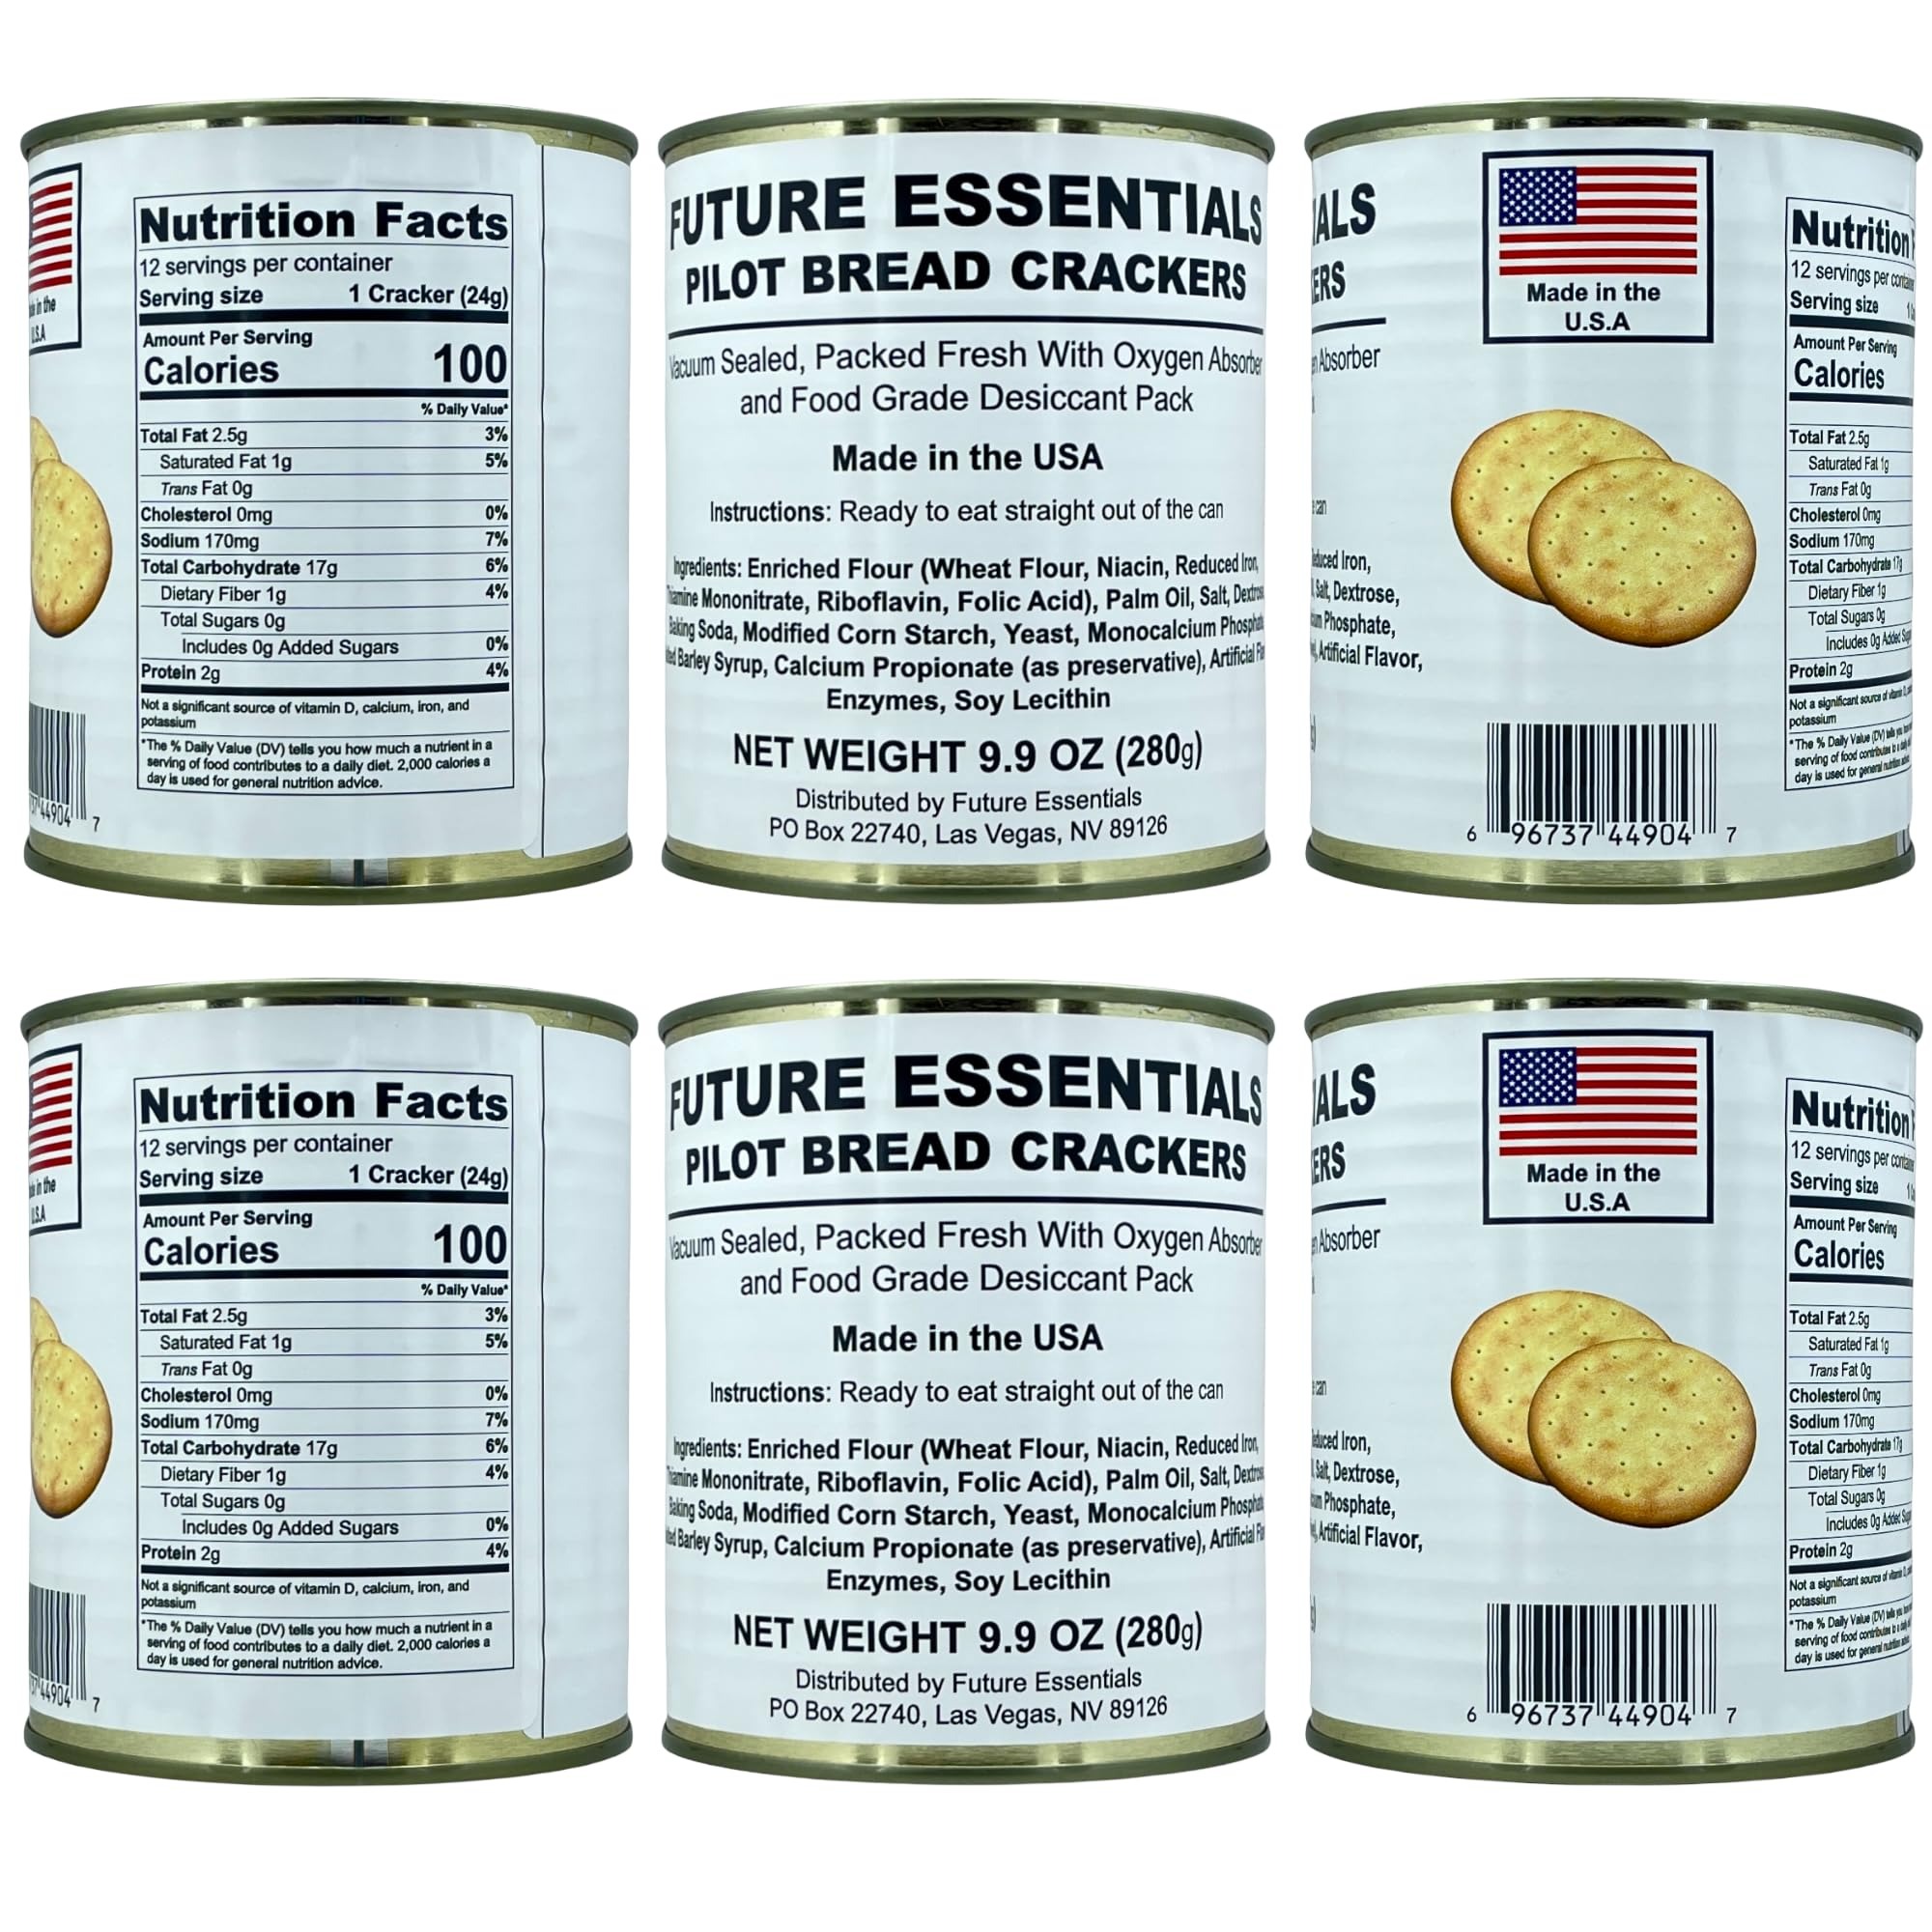
Item Name: Future Essentials Sailor Pilot Bread Half-Case (6-Pack)
Bullet Point 1: Pilot Bread Crackers are the perfect choice for daytime snacking or a crunchy companion to soups or casseroles. These lightweight snacks are used as survival rations in pilot emergency kits since there is no cooking, preparation, or rehydration needed—just open the lid and enjoy! 72 Crackers per half-case (Net weight 9.9 oz). #2.5 size can.
Bullet Point 2: These crackers are known for their 30 year shelf life. Pilot bread is a significant source of food energy in a small, durable, light weight package. We sell our Pilot Bread in the smaller #2.5 can which saves space especially if you are in a crunch for packing stuff for a trip.
Bullet Point 3: Pilot Bread tastes great paired with cheese, peanut butter, salami, or dipped in soup or coffee. Also great with scrambled eggs, bacon, breakfast sausage, cream cheese, marinara, pork sausage, beef/pork/chicken/turkey chunks, sloppy joes, taco supper, mirepoix, ham, ground beef, and many other recipes.
Product Description: This product is packed in a #2.5 Can, net weight is 9.9 oz per can. They are 100% US Procured and Produced. There are 12 crackers per can (72 crackers per half-case). Pilot Bread Crackers are the perfect choice for daytime snacking or a crunchy companion to soups or casseroles. These lightweight snacks are used as survival rations in pilot emergency kits since there is no cooking, preparation, or rehydration needed—just open the lid and enjoy! These crackers are known for their 30 year shelf life. Pilot bread is a significant source of food energy in a small, durable, light weight package. We offer our Pilot Bread in the smaller #2.5 can which saves space, especially if you are in a crunch for packing stuff for a trip. Pilot bread tastes great paired with cheese, peanut butter, salami, or dipped in soup or coffee, just to name a few ideas. Here is some history on Sailor Boy Pilot Bread for all those who have never heard of it. Pilot Bread is known by other names such as Ship's Biscuit and Hardtack. The name Hardtack is derived from the British sailor slang for food, "tack". Because it is so hard and dry, pilot's crackers (when properly stored and transported) will survive rough handling and endure extremes of temperature. The more refined Captain's biscuit was made with finer flour. Many early physicians believed that most medicinal problems were associated with digestion. Hence, for both sustenance and avoidance of illness, a daily consumption of a biscuit was considered good for one's health. The bakers of the time made biscuits as hard as possible, as the biscuits would soften as time went on. Pilot Bread was even used during the American Civil War and Spanish-American War.
Value: 59.4
Unit: Ounce

Price: 79